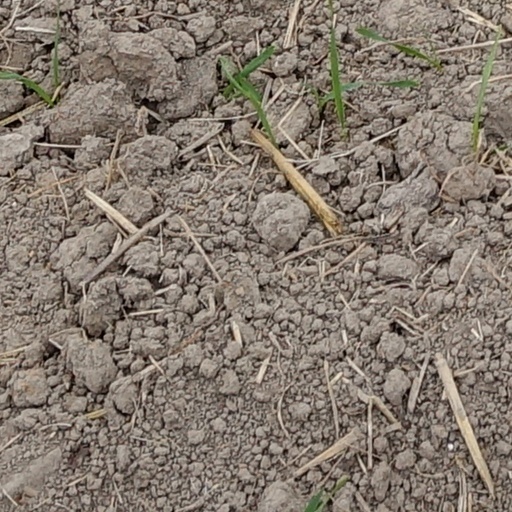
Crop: wheat